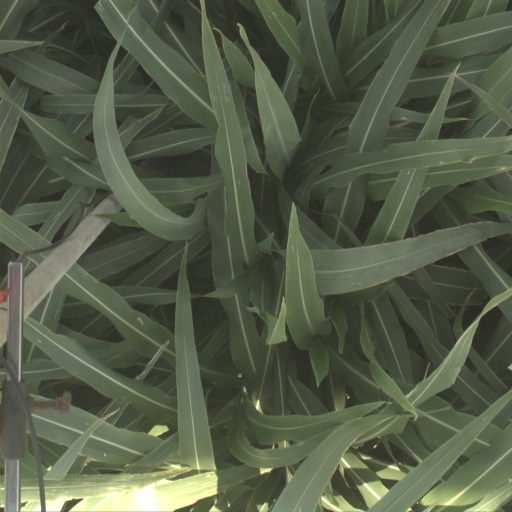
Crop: sorghum